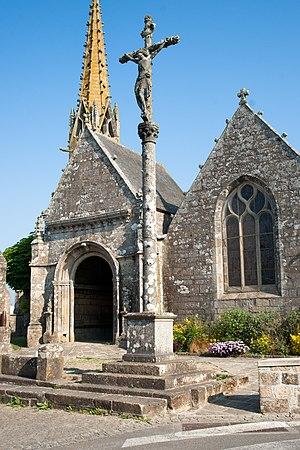
Cet article recense une partie des monuments historiques du Finistère, en France.
L'église Saint-Onneau est une église située dans le département français du Finistère, sur l'ancienne commune d'Esquibien.
Esquibien [ɛskibjɛ̃] est une ancienne commune française du département du Finistère, en région Bretagne, devenue, le 1ᵉʳ janvier 2016, une commune déléguée de la commune nouvelle d'Audierne.